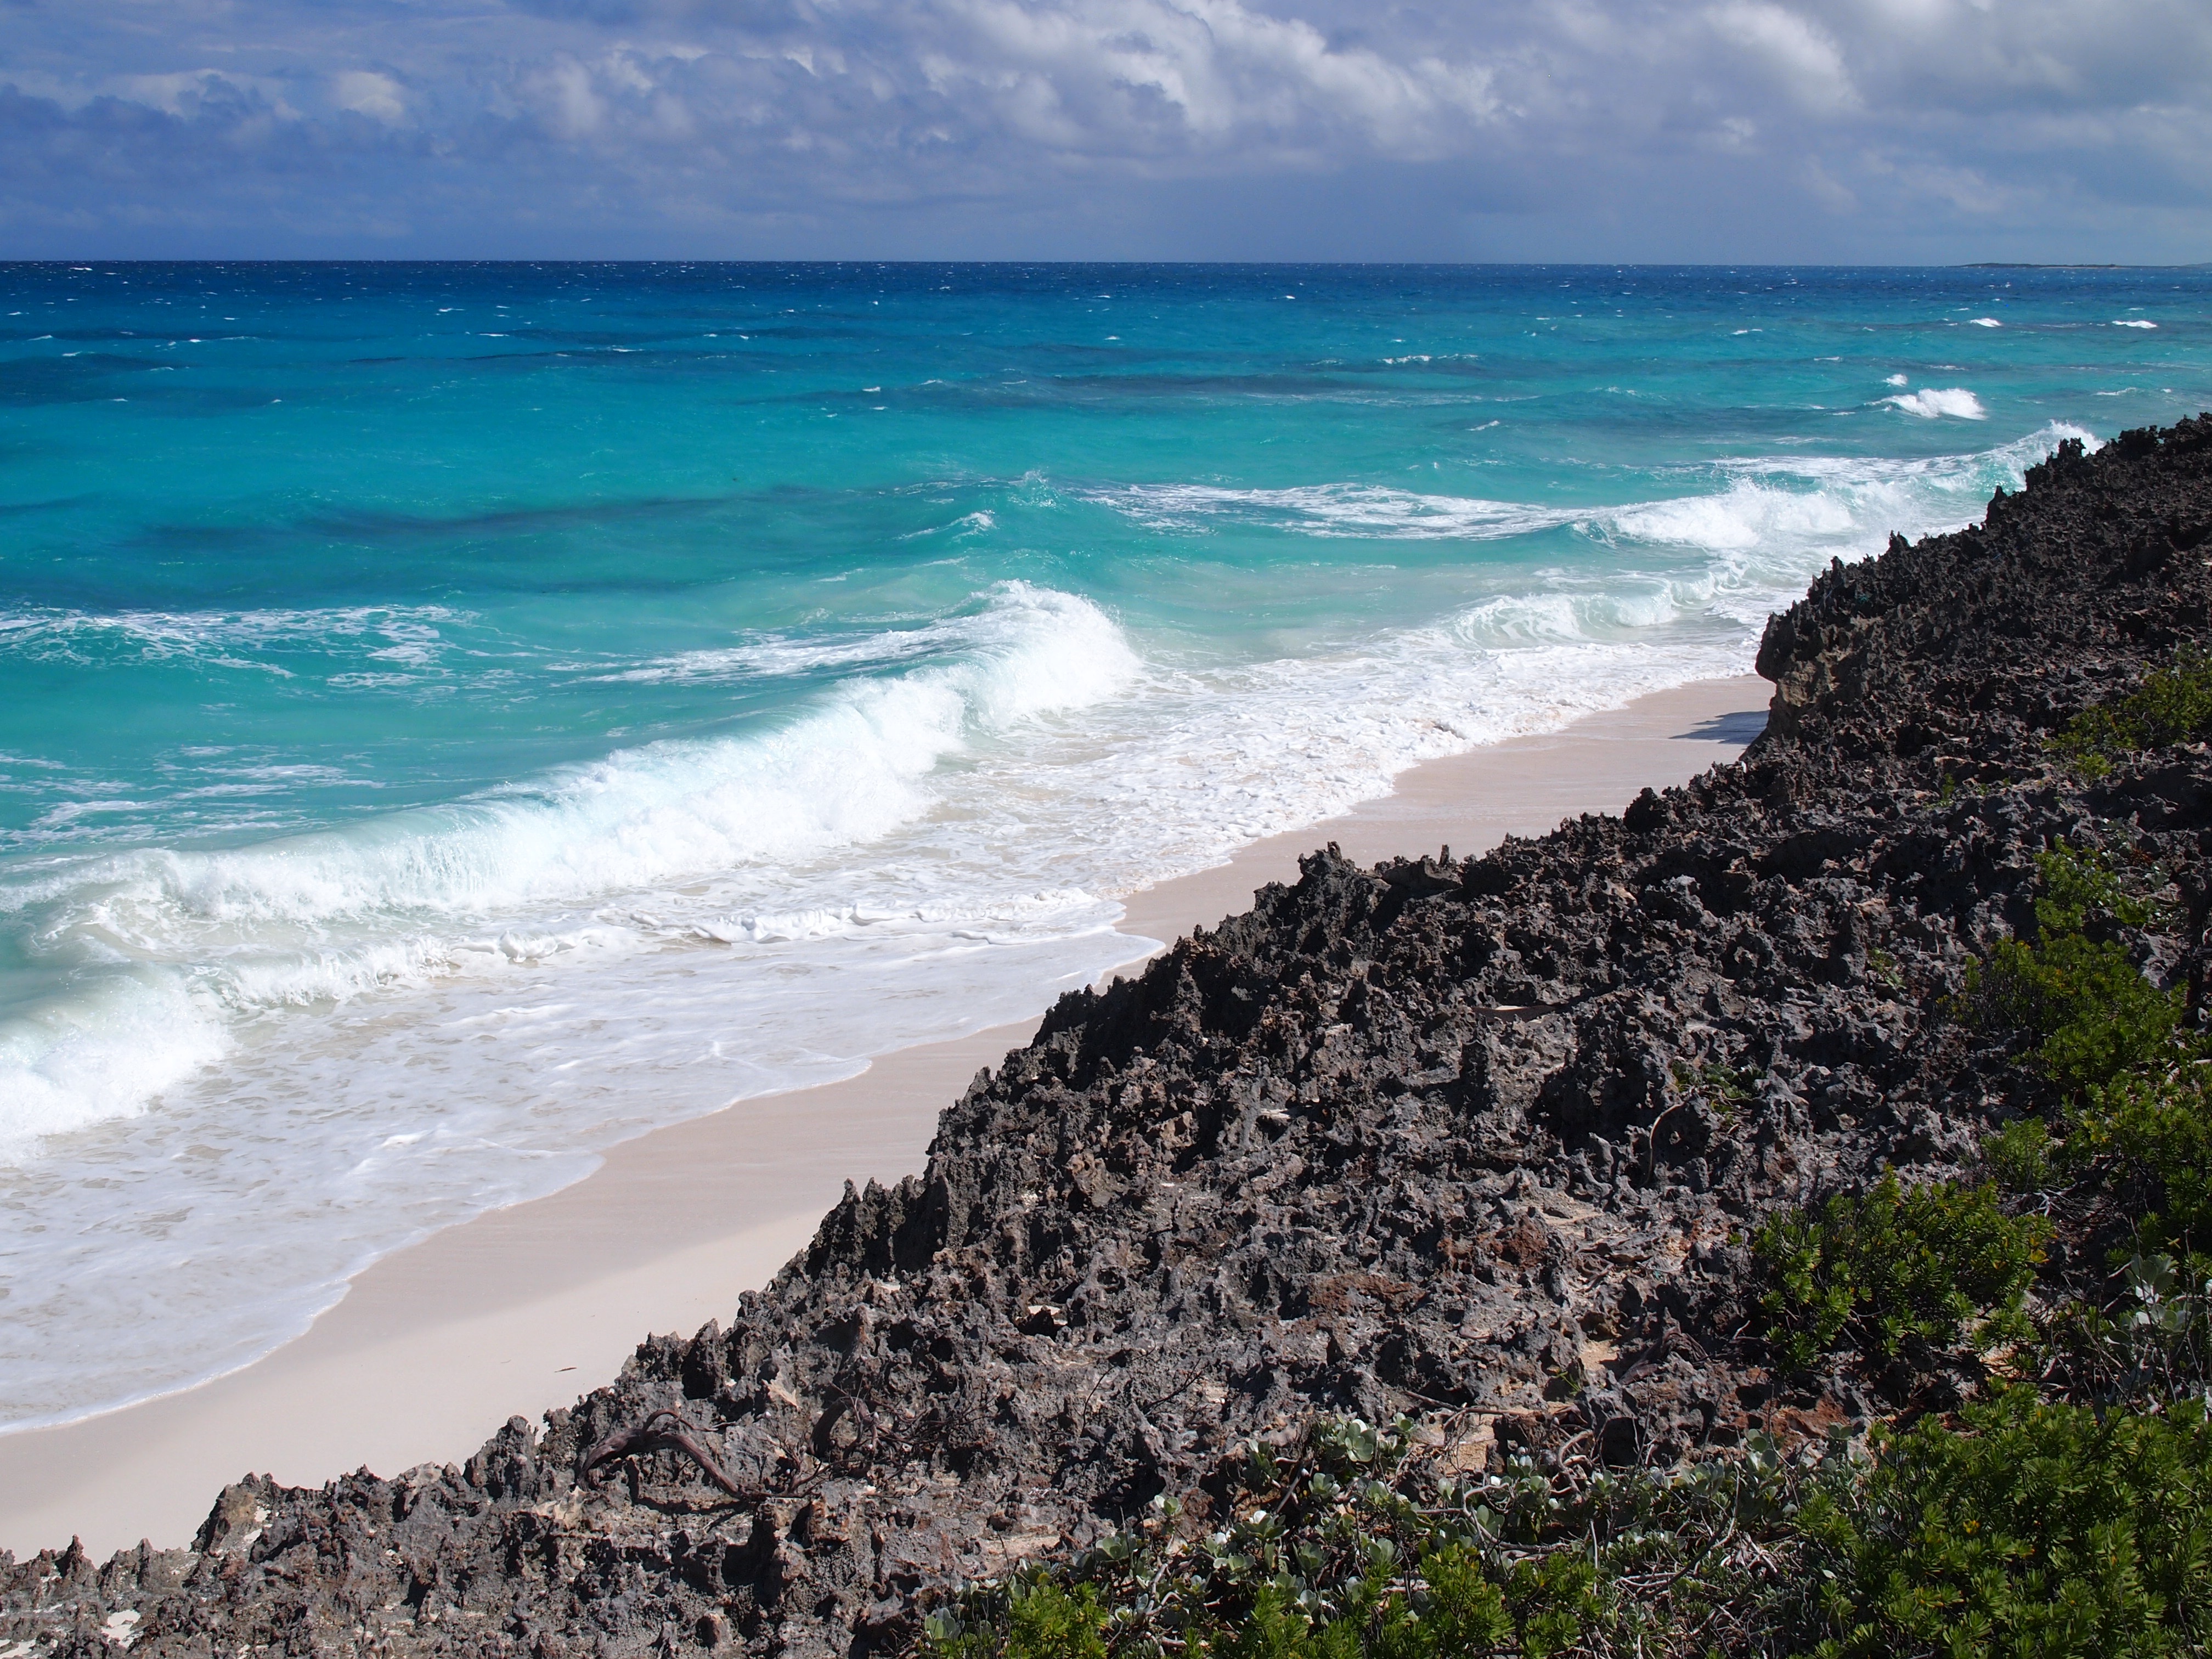
beach, sea, coast, water, sand, rock, ocean, horizon, shore, wave, vacation, cliff, surf, cove, bay, terrain, body of water, waves, bahamas, cape, wind wave, exuma